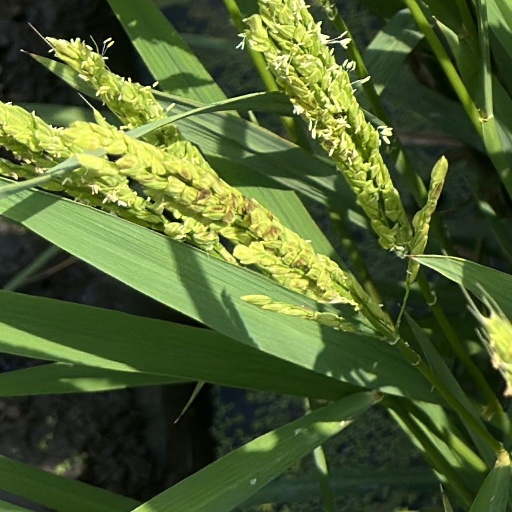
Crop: rice